Penrhyn House

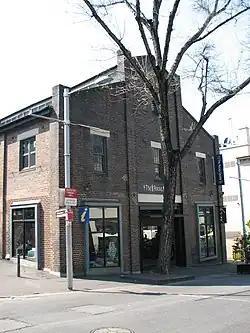

Penrhyn House is a heritage-listed former terrace houses, garage and factory and now retail stores located at 22–26 Playfair Street in the inner city Sydney suburb of The Rocks in the City of Sydney local government area of New South Wales, Australia. It was designed and built by John Turnbull Esq. during 1924. It is also known as The Rocks Centre and Playfair's Garage (Playfairs). The property is owned by Property NSW, an agency of the Government of New South Wales. It was added to the New South Wales State Heritage Register on 10 May 2002.